Albert Schweitzer

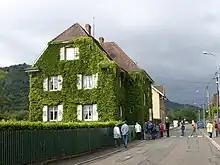
Albert Schweitzer's house at Gunsbach, now a museum and archive

After the birth of their daughter (Rhena Schweitzer Miller), Albert's wife, Helene Schweitzer was no longer able to live in Lambaréné due to her health. In 1923, the family moved to Königsfeld im Schwarzwald, Baden-Württemberg, where he was building a house for the family. This house is now maintained as a Schweitzer museum.